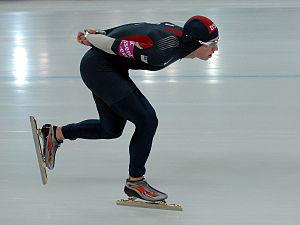
Trevor Marsicano, né le 5 avril 1989 à Ballston Spa, est un patineur de vitesse américain.